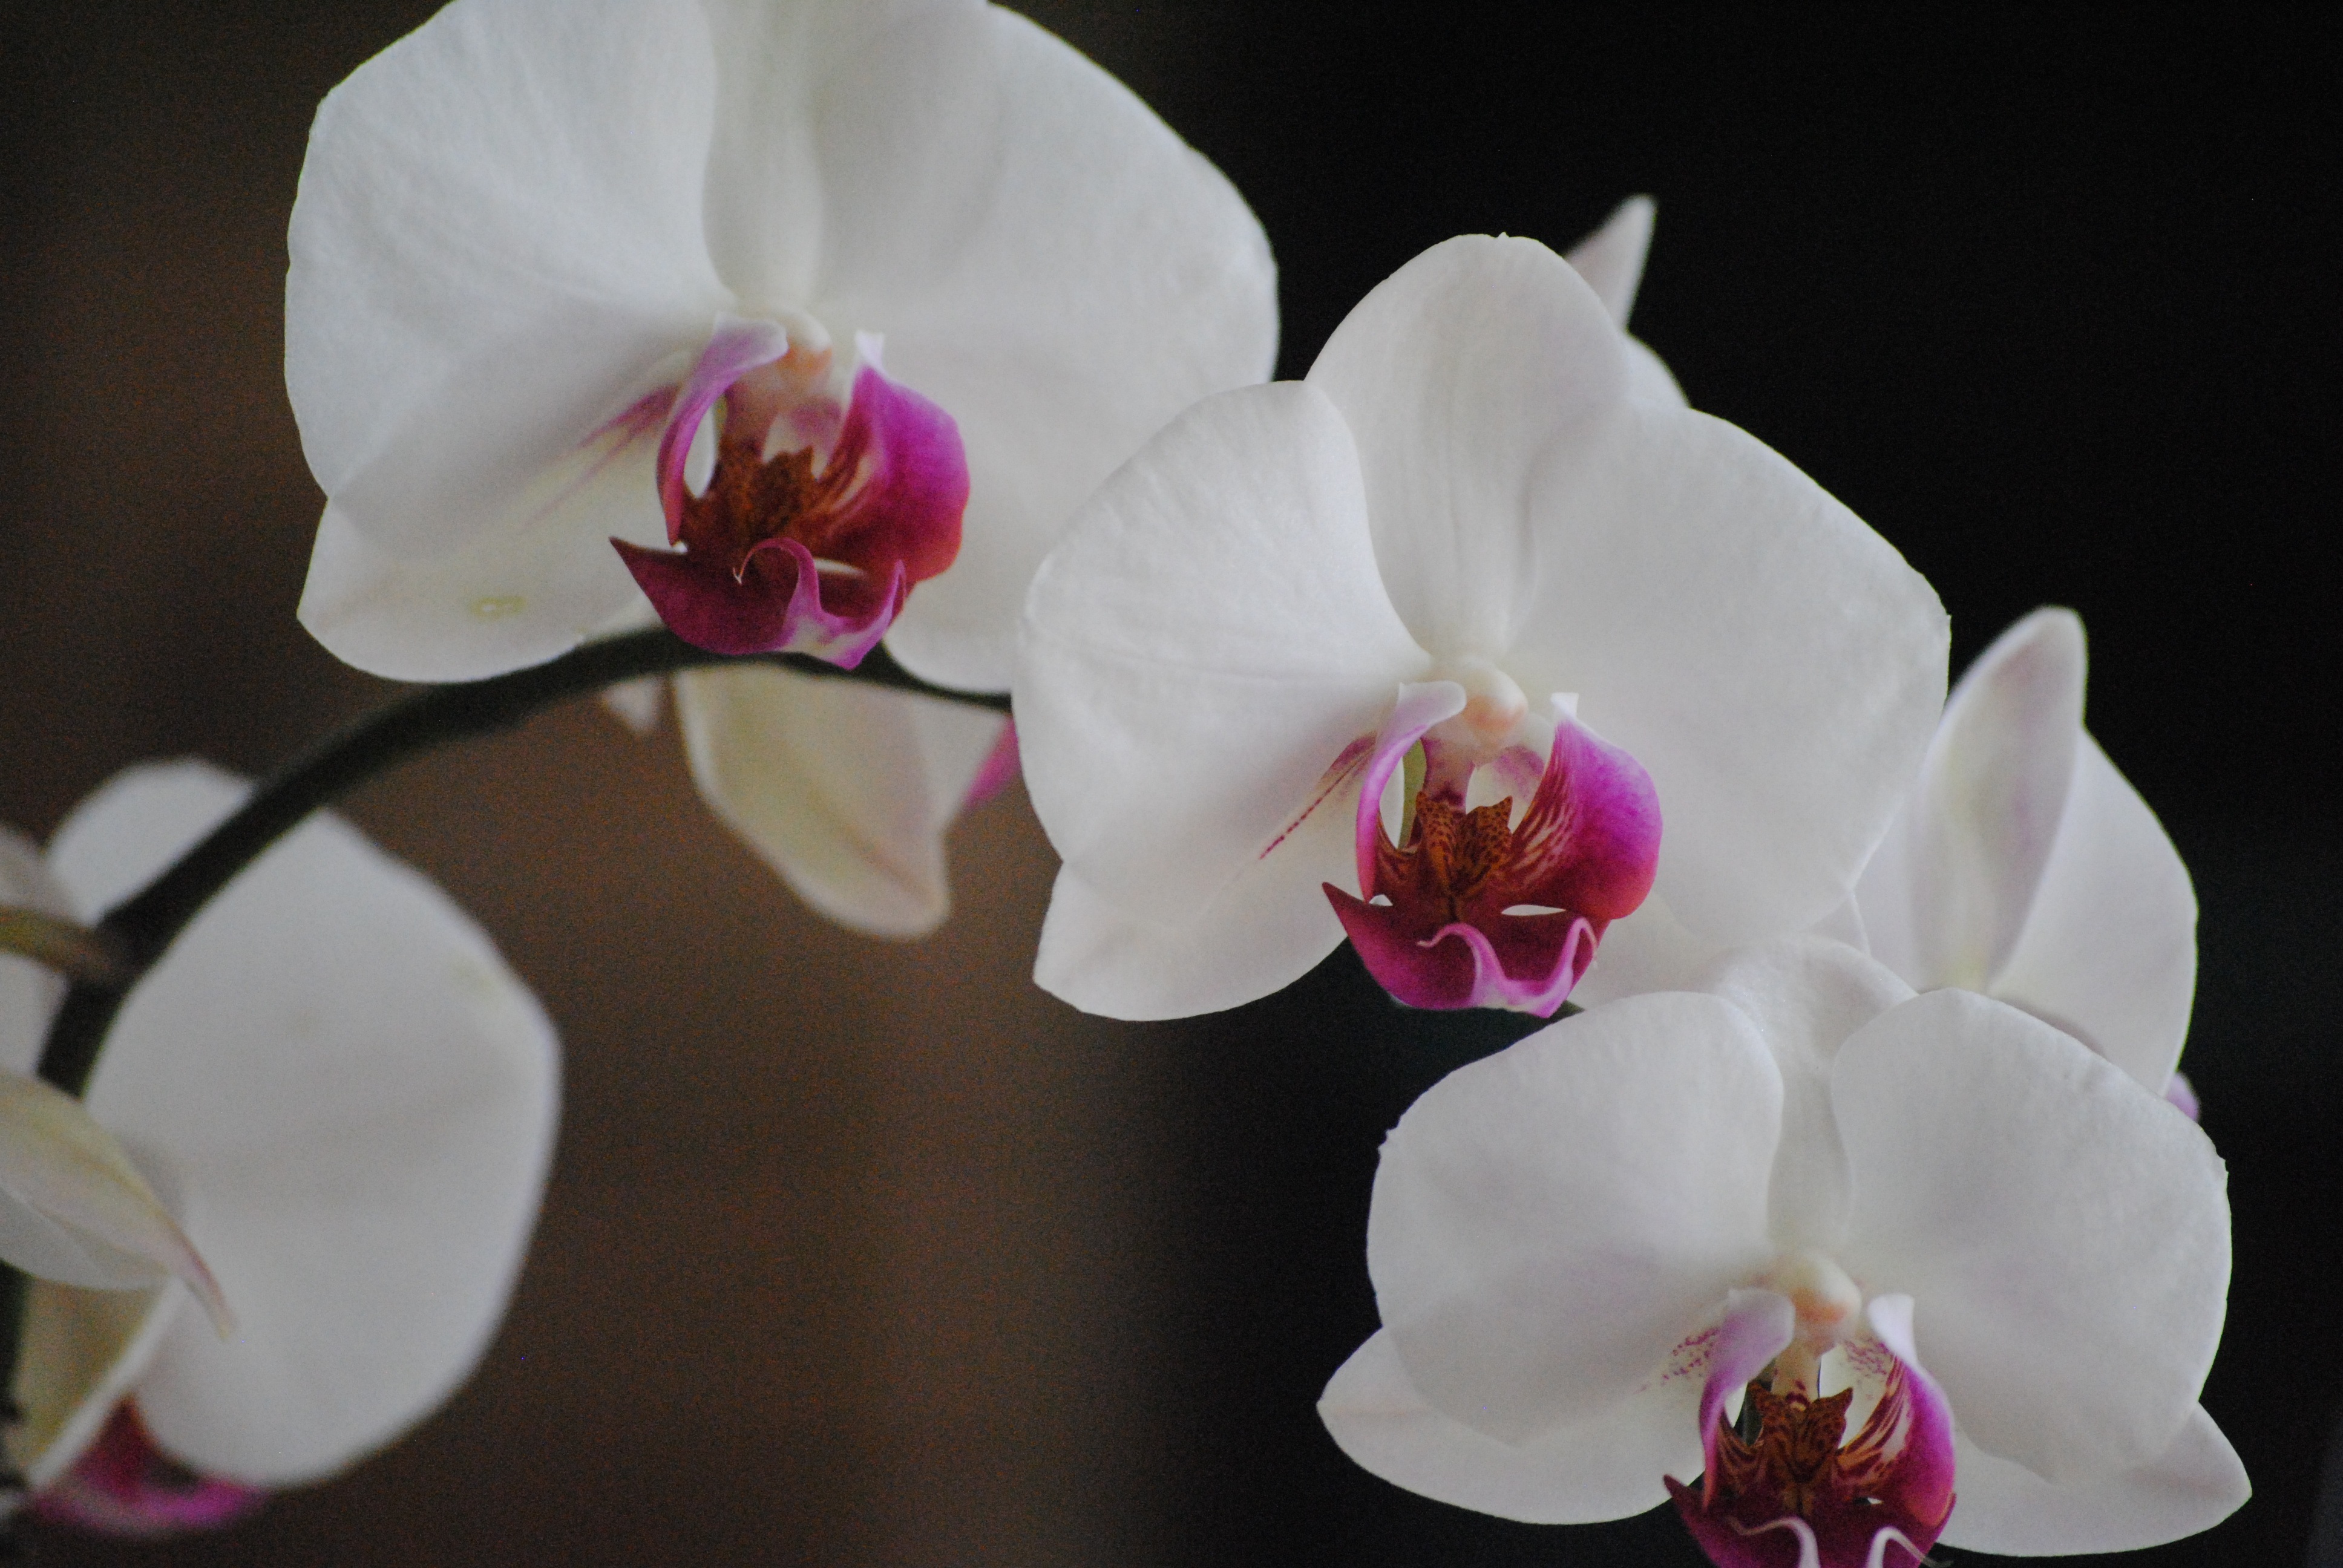
nature, branch, blossom, plant, white, stem, flower, petal, bloom, gift, decoration, spring, green, tropical, color, macro, natural, fresh, romance, romantic, botany, yellow, pink, flora, botanical, zen, orchid, present, design, decorative, spa, bright, elegant, exotic, orchids, phalaenopsis, macro photography, flowering plant, cattleya, land plant, moth orchid, christmas orchid, cattleya labiata, phalaenopsis equestris